Sfendami

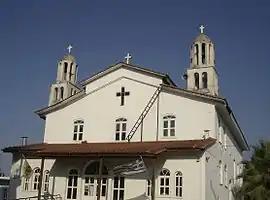
A church in Sfendami

Sfendami is a village in Pieria, Greece. Since the 2011 local government reform it is part of the municipality Pydna-Kolindros, of which it is a municipal community. The 2021 census recorded 694 residents in the village.